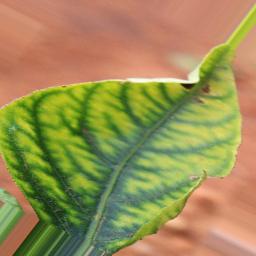
Label: nutritional